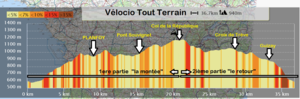
Dénivelé de la Vélocio VTT 2019
La montée chronométrée du col de la République, appelée montée Vélocio, ou journée Vélocio est une épreuve de côte ayant lieu chaque année au mois de juin à Saint-Étienne, en hommage à la figure emblématique du cyclotourisme français, Paul de Vivie, dont le surnom était Vélocio. L'épreuve s'est courue pour la première fois en 1922. En 2018 a eu lieu la 93ᵉ édition.